Jolene Ivey

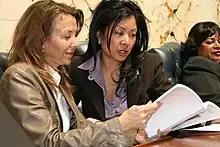
Ivey and Kris Valderrama share info on House floor

Ivey ran for the Maryland House of Delegates in 2006, challenging the district's three incumbents. She defeated delegate Rosetta Parker in the September 2006 Democratic primary and ran unopposed alongside delegates Doyle Niemann and Victor R. Ramirez in the general election. Ivey was sworn into the Maryland House of Delegates on January 10, 2007. She was a member of the Ways and Means Committee during her entire tenure and served as the chair of the Prince George's County Delegation from 2012 to 2014. She also focused on issues related to children and families, and was supportive of same-sex marriage in Maryland and efforts to authorize a casino in Prince George's County.